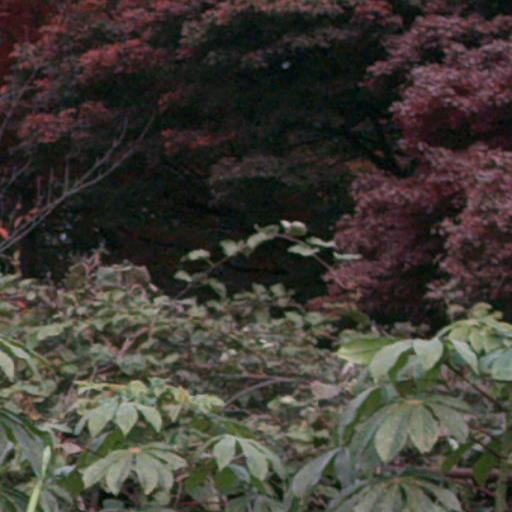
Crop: cassava